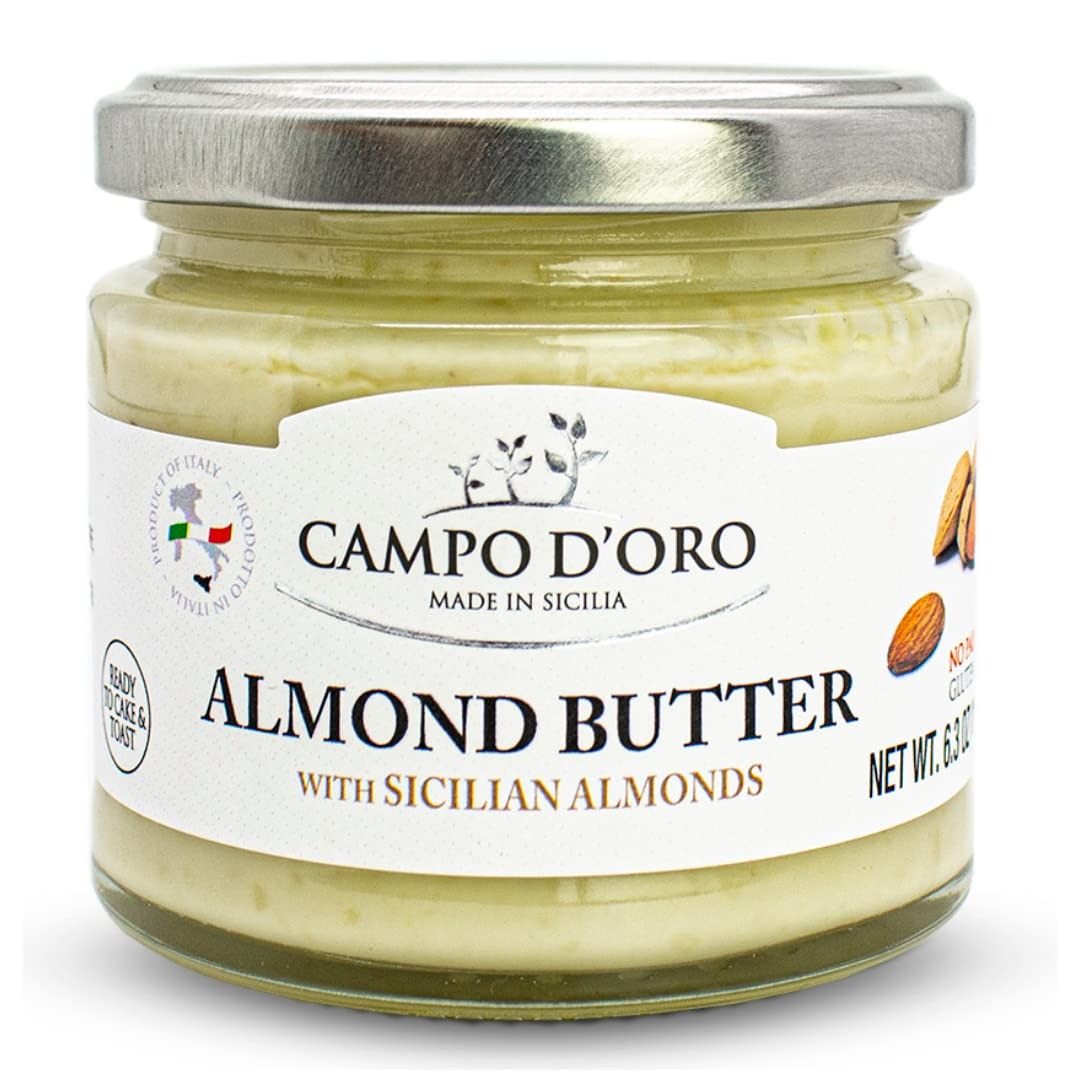
Item Name: CAMPO D'ORO - Almond Butter, Sweet Creamy Almond Spread, (6.35oz - 180 g), Product of Italy, Made in Sicily. NON-GMO
Bullet Point 1: Sicilian Cream of Almonds Nut Spread. Net Wt. (6.35oz - 180 g)
Bullet Point 2: Excellent on toast or panettone, topping ice cream, flavoring cookie icing, drizzled over cakes and bars, or just grab a spoon and eat. Ideal as a filling for pastries.
Bullet Point 3: A sweet treat any time of the day
Bullet Point 4: For more than 26 years Campo d'Oro of Paolo Licata has been producing a vast range of gastronomic products, keeping alive a family tradition that is committed to producing high quality food preserves
Product Description: For more than 26 years Campo d'Oro of Paolo Licata has been producing a vast range of gastronomic products, keeping alive a family tradition that is committed to producing high quality food preserves
Value: 6.35
Unit: Ounce

Price: 23.99